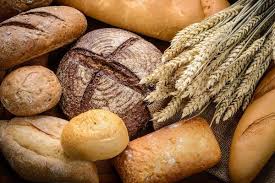
Waste category: biological